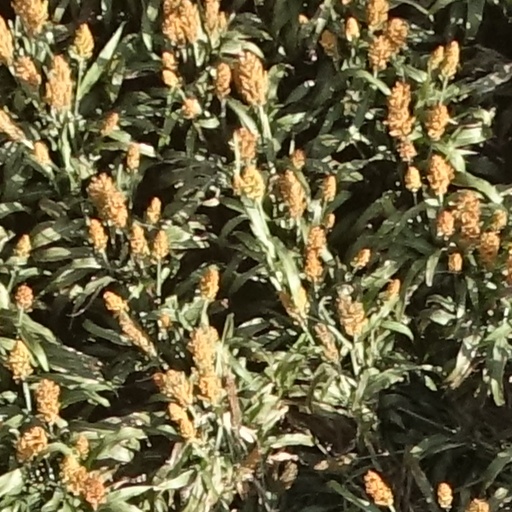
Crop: sorghum